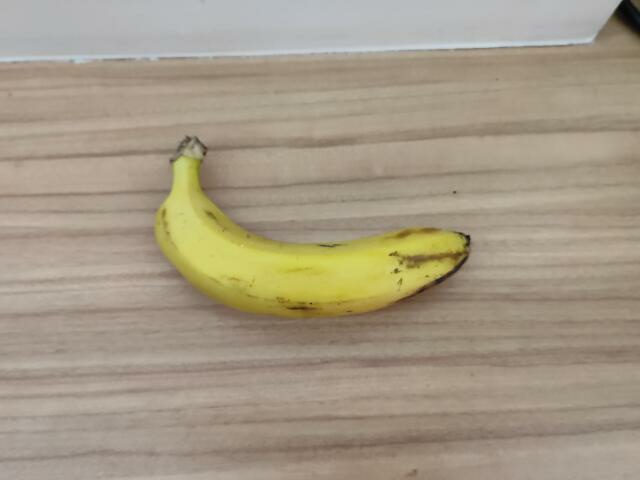
Label: Ripe_Banana